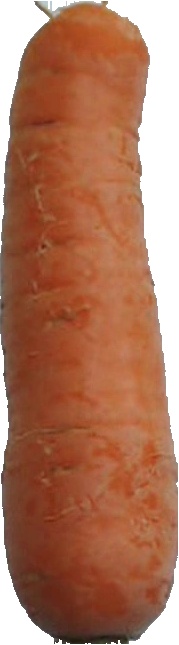
Label: carrot_1